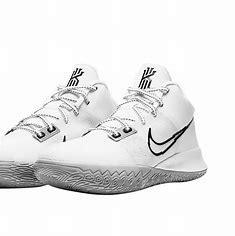
Brand: Nike
Model: Kyrie Flytrap 4